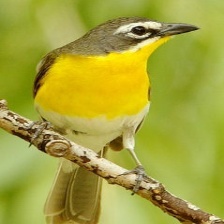
Species: YELLOW BREASTED CHAT
Scientific name: ICTERIA VIRENS